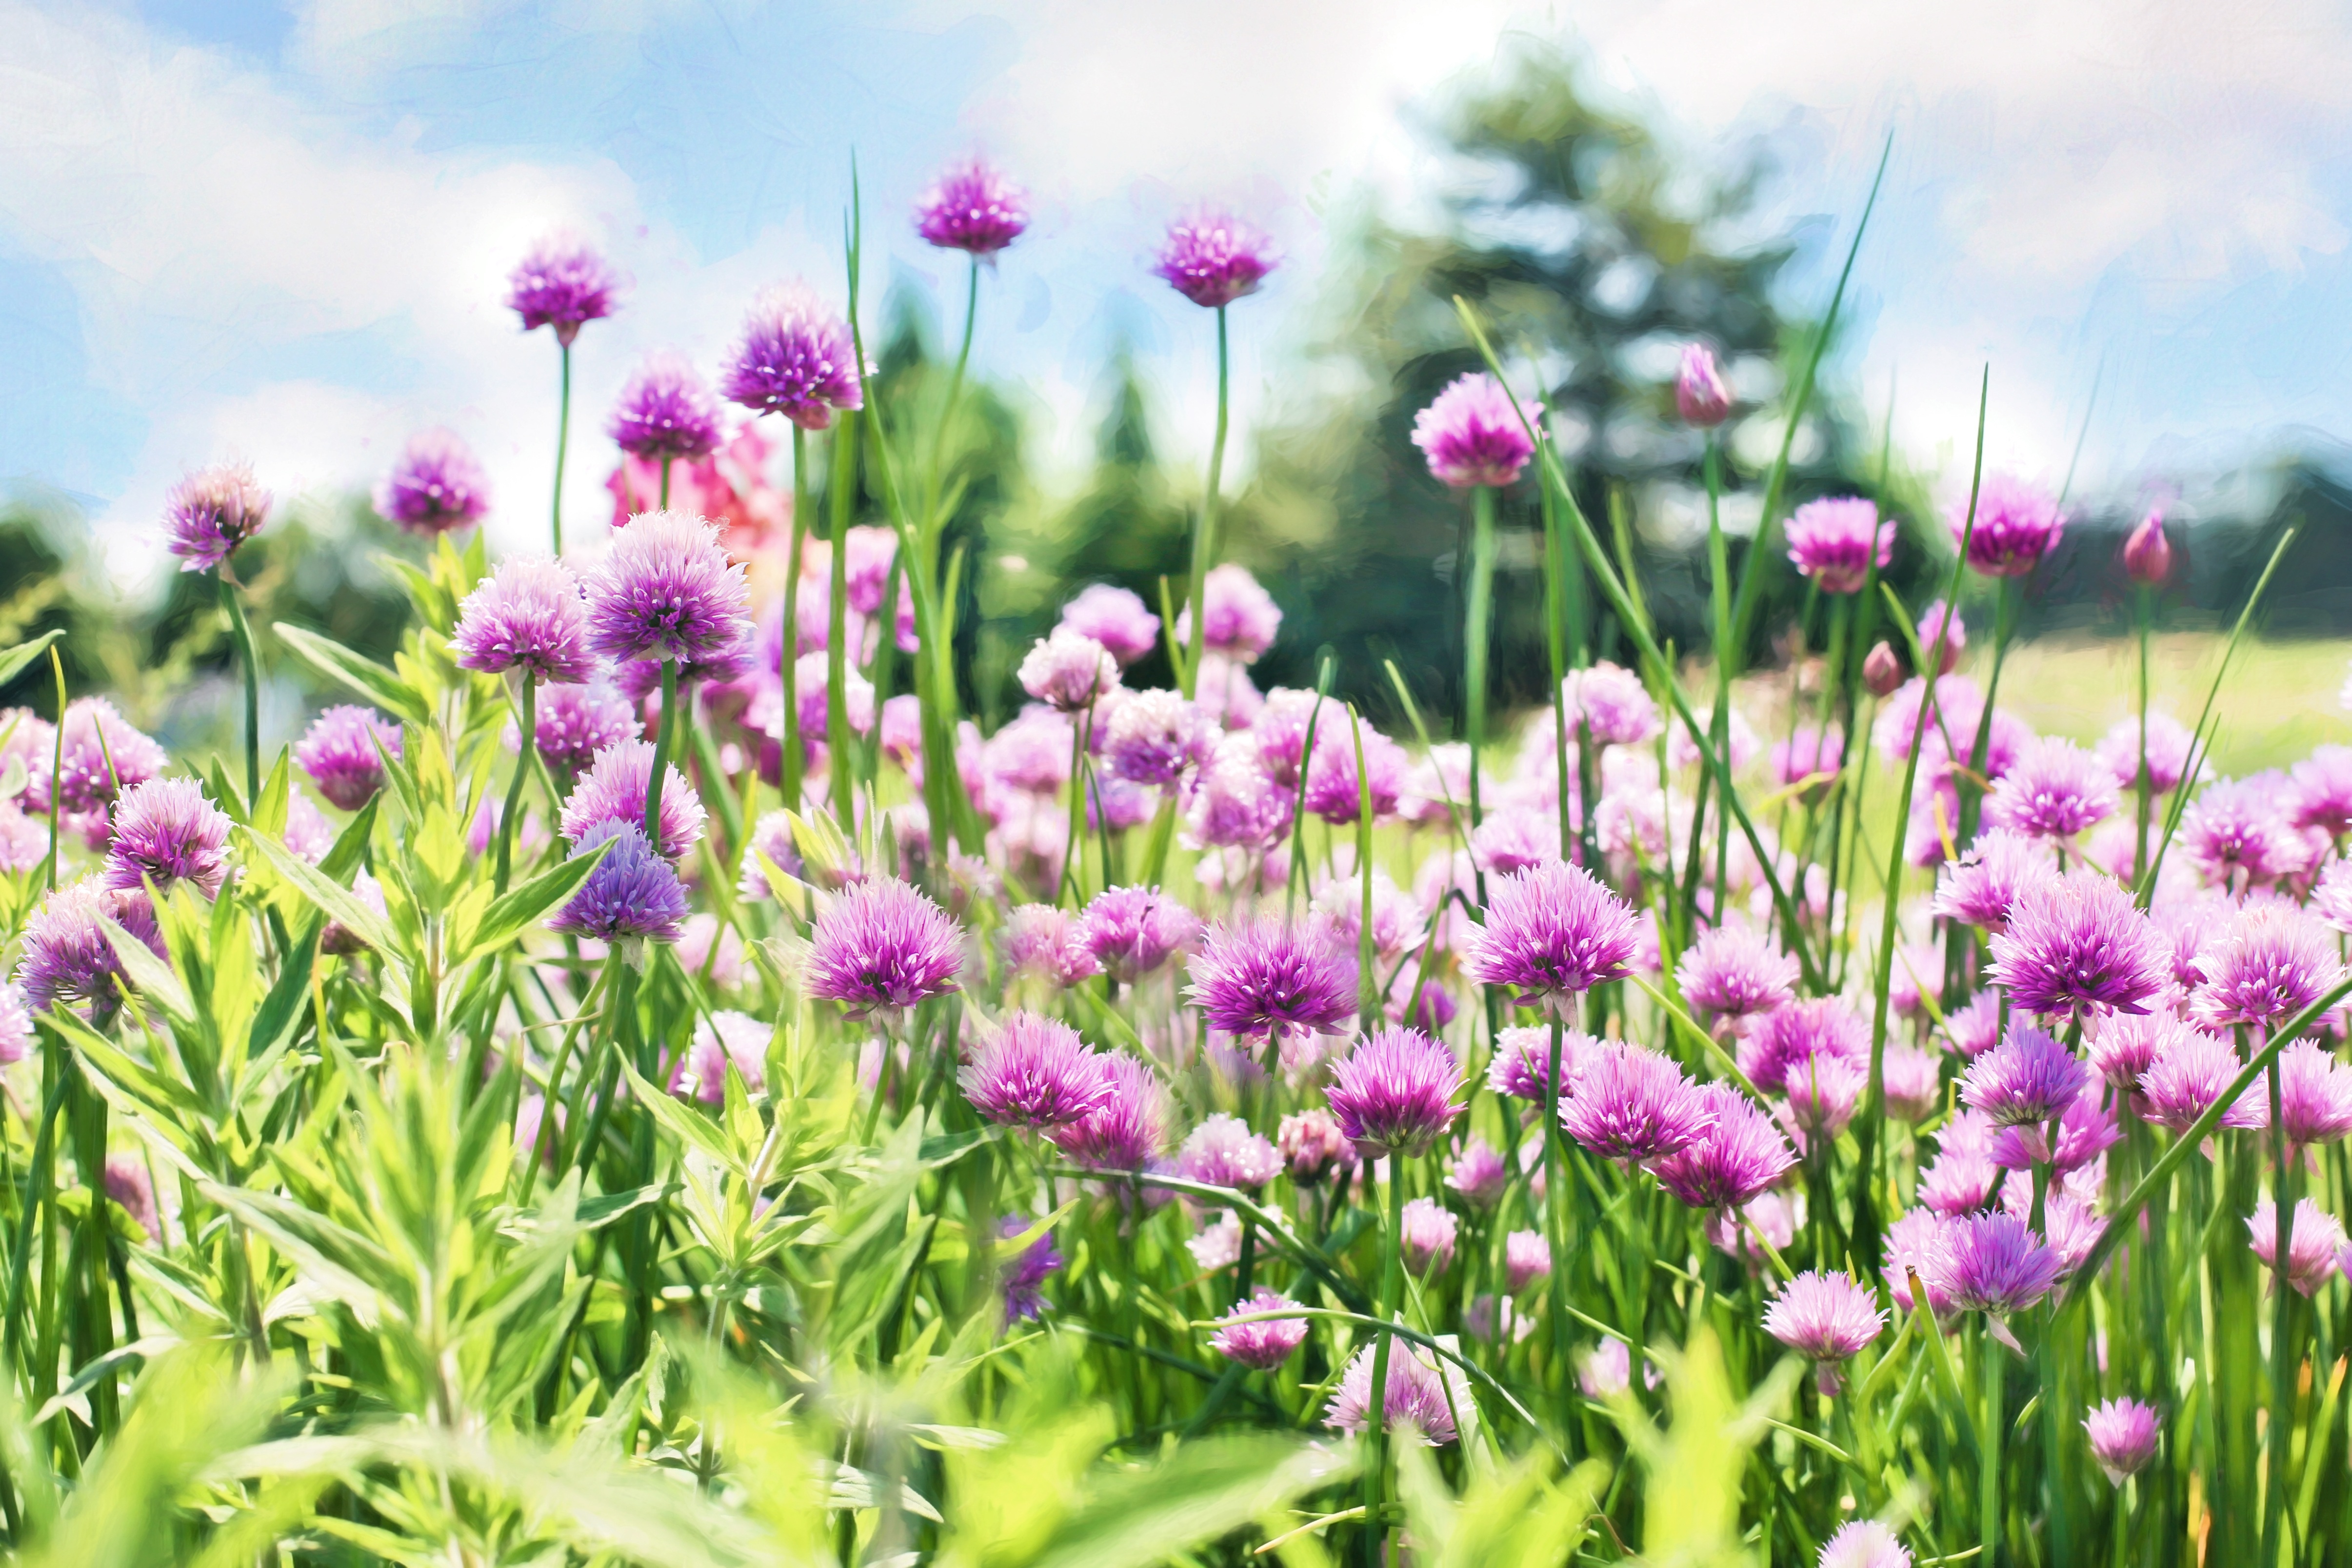
grass, blossom, plant, field, meadow, prairie, flower, purple, bloom, herb, grow, natural, fresh, blooming, garden, wildflower, flowers, gardening, grassland, chives, herbal, flowering plant, grass family, land plant